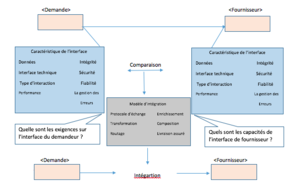
Integration par inteface
Des applications émergentes telles que l'administration en ligne, la formation en ligne, les bibliothèques électroniques ... nécessitent l’accès à diverses sources d’information. Ces dernières sont généralement hétérogènes, que ce soit au niveau syntaxique ou sémantique. En effet, des conflits sémantiques surviennent puisque les systèmes n’utilisent pas la même interprétation de l’information qui est définie différemment d’une organisation à l’autre.